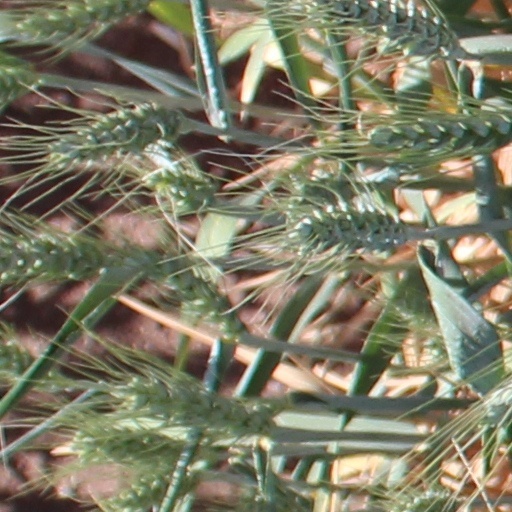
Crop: wheat